Women in the United States Air Force

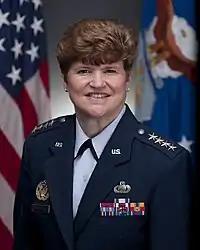
Janet Wolfenbarger became the first female four-star general in the Air Force in 2012.

There have been women in the United States Air Force since its founding in 1948, and women continue to serve in it today. During World War II, nearly 40,000 women served in the U.S. Air Force's predecessor, the United States Army Air Forces, as members in the Women's Army Corps, the Women Airforce Service Pilots, the Women's Flying Training Detachment and other related organizations.